Rione Alto

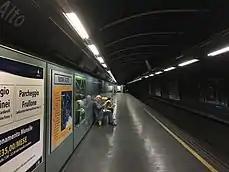
Rione Alto Station, Line 1

The structure of the Rione Alto is mainly made up of a network of rather narrow streets, resulting from the small spaces left free between the various buildings, built without any order.